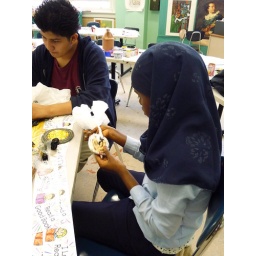
Making plant containers from plastic bags by weaving.